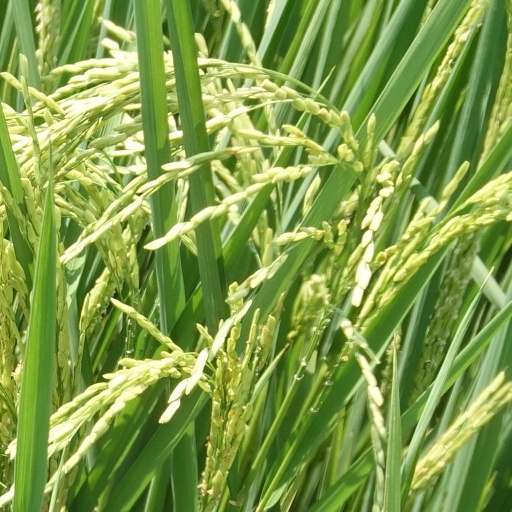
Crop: rice